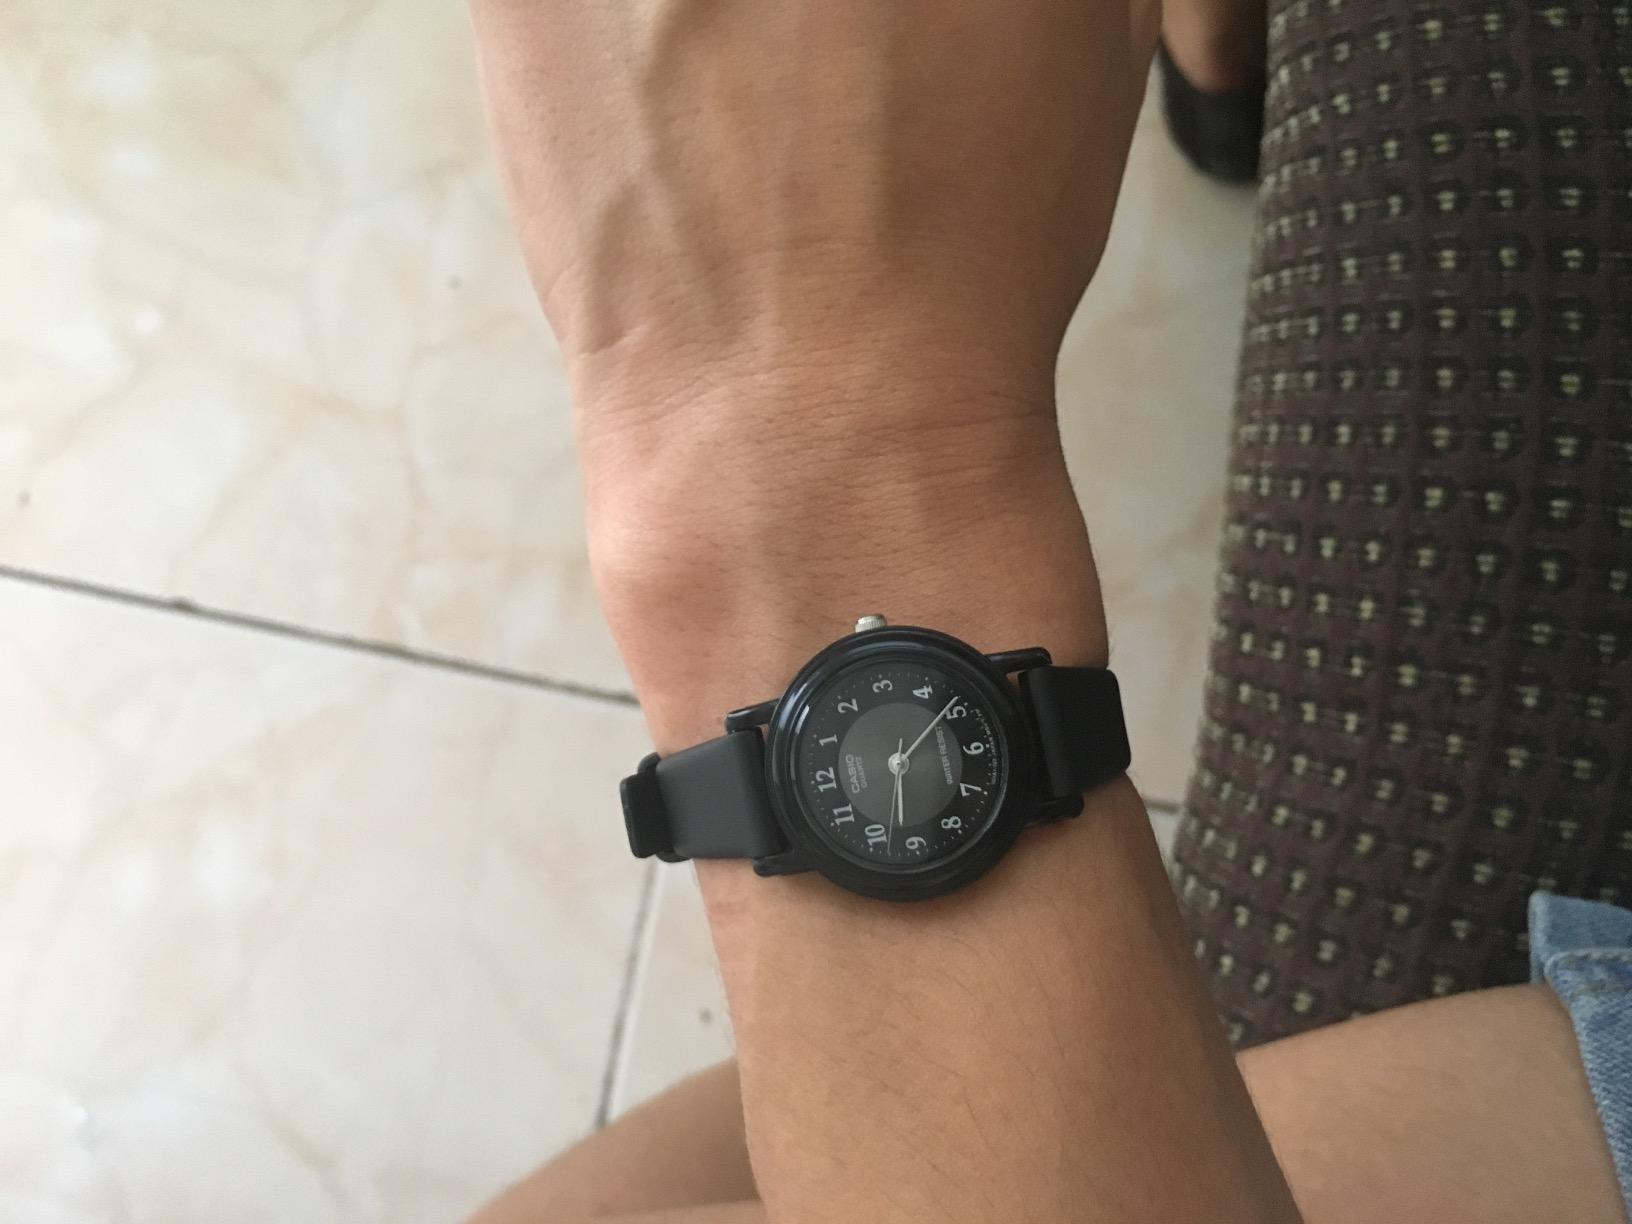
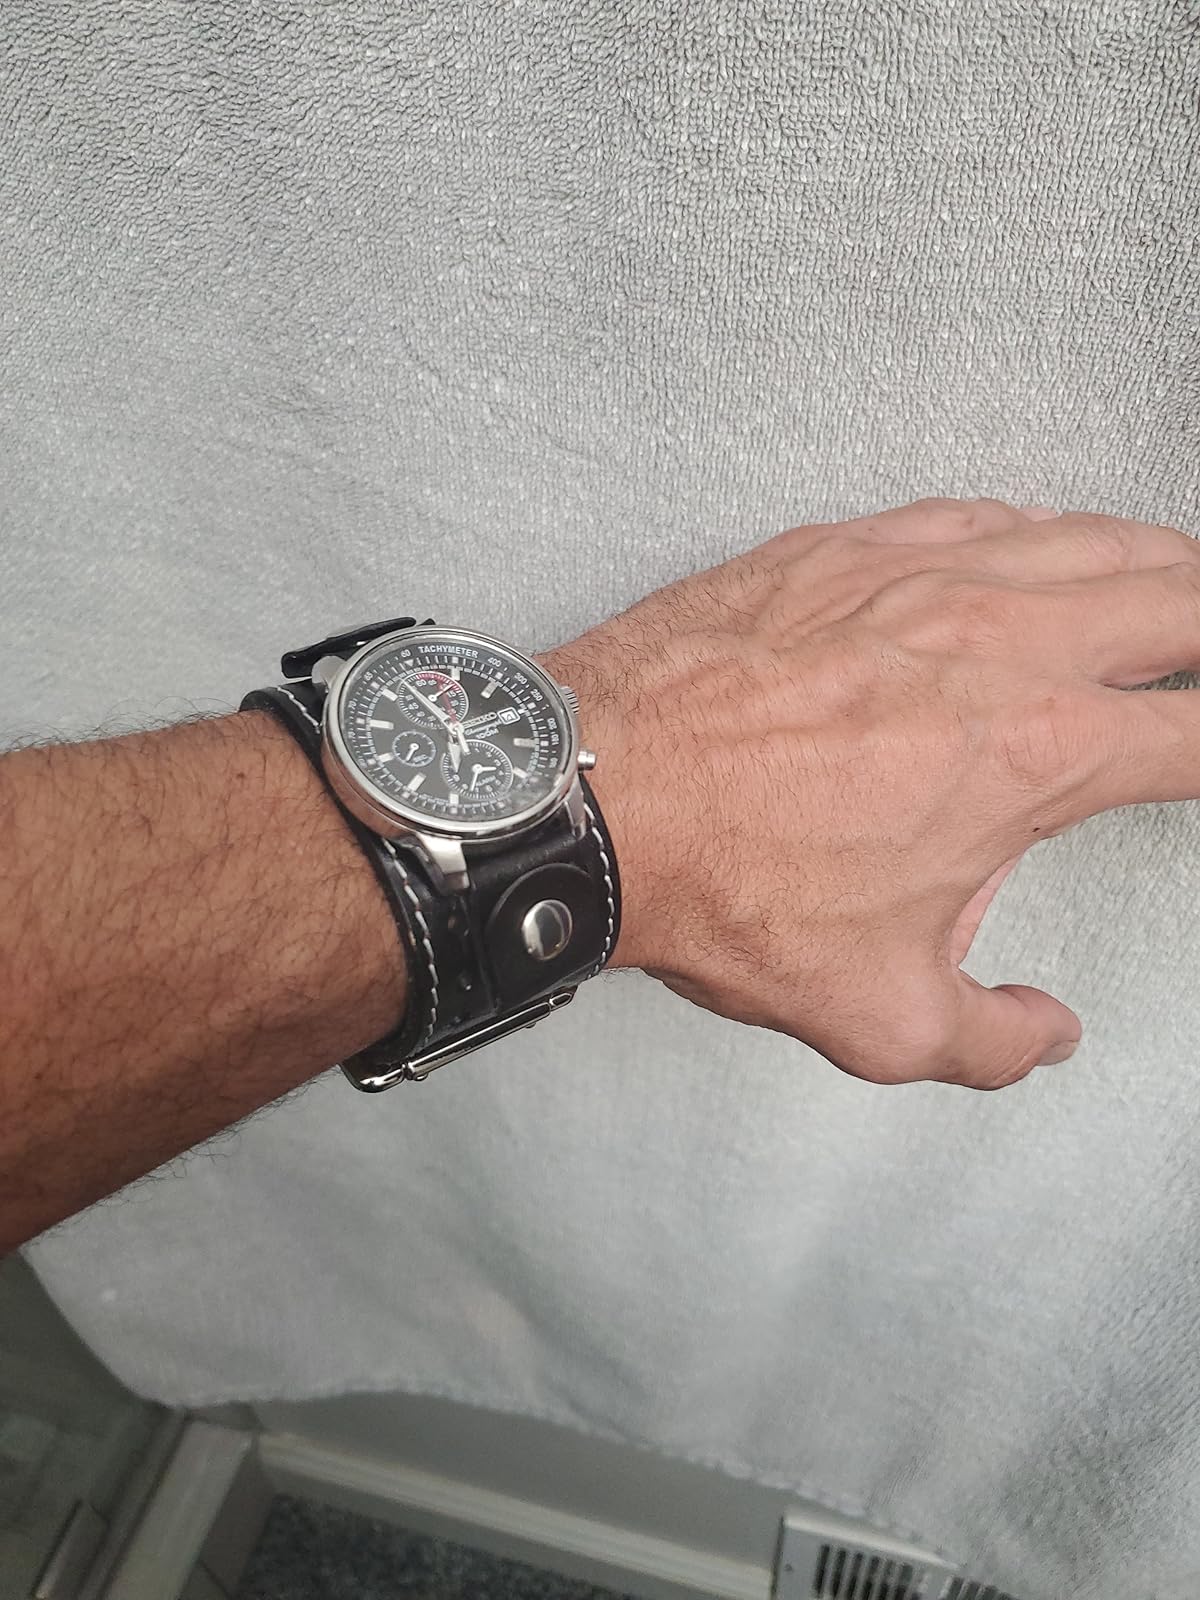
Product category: accessories_watch
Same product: no